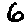
Label: 6